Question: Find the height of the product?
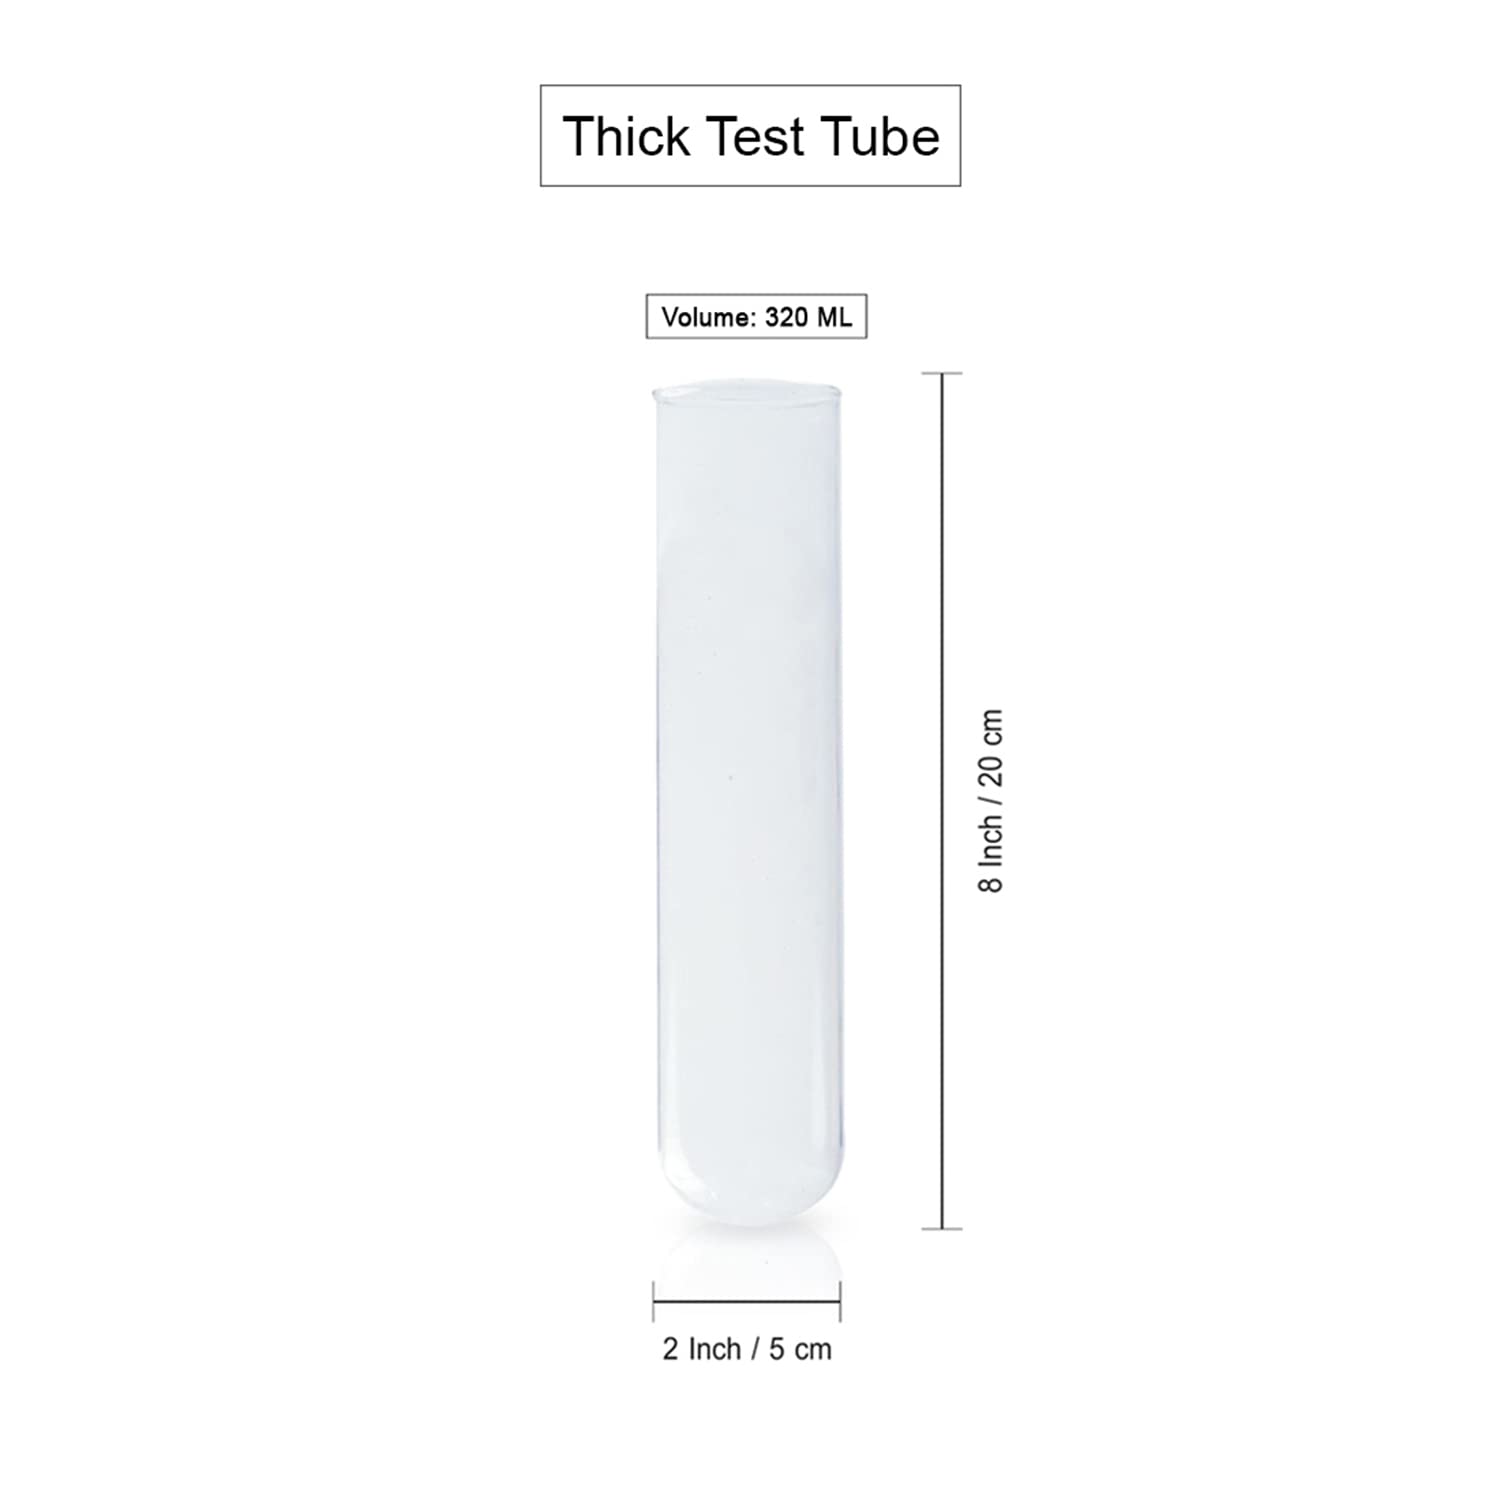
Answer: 8.0 inch